Northern California

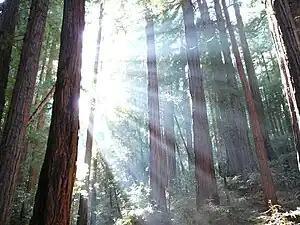
Coast Redwoods in Muir Woods National Monument, in Marin County

In 1859, as proposed by the Californio politician Andrés Pico, the California State Legislature passed the Pico Act aiming to divide the state and create a new territory in the south. The border started in the west at a latitude of six standard parallels south of Mount Diablo—meaning 144 miles south of Mount Diablo at the latitude of 35°45'N, currently the border between Monterey and San Luis Obispo counties. The proposed border bent southward to capture more of the Central Valley, then it angled northeast from Old Tejon Ranch to the California border. The new southern portion was to be called the Territory of Colorado because much of its eastern border was the Colorado River. This legislation was signed by Governor John B. Weller and sent to the United States Congress for ratification, but it never came to a vote. Congress was too divided with tensions which would soon break out into the American Civil War, and despite the efforts of Senator Milton Latham, the bill died. However, the proposed east-west line continued to define one of the views of north–south division of the state.